Kenny G

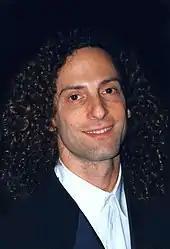
Kenny G in 1998

Kenny G earned a place in the "Guinness Book of World Records" in 1997 for playing the longest note ever recorded on a saxophone. Using circular breathing, Kenny G held an E-flat for 45 minutes and 47 seconds at J&R Music World in New York City. The same year, his song "Havana", from the album "The Moment", was remixed by Todd Terry and Tony Moran and released to dance clubs in the U.S. The mixes went to No. 1 on the "Billboard" Dance/Club Play Songs chart in April 1997.